Drovers Inn and Round Family Residence

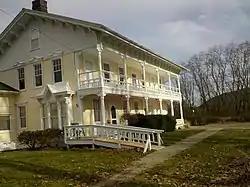
Drover's Inn, December 2011

Drovers Inn and Round Family Residence consists of an historic home and an historic inn located at Vestal in Broome County, New York. The Drovers Inn was built about 1844 and the Rounds Family Residence was built 1895–1912. The inn is a -story wood-frame Greek Revival structure with an overlay of elaborate Victorian-era decoration added about 1880. The residence was built in 1895 and features an engaged tower with a bell cast roof added in 1912.